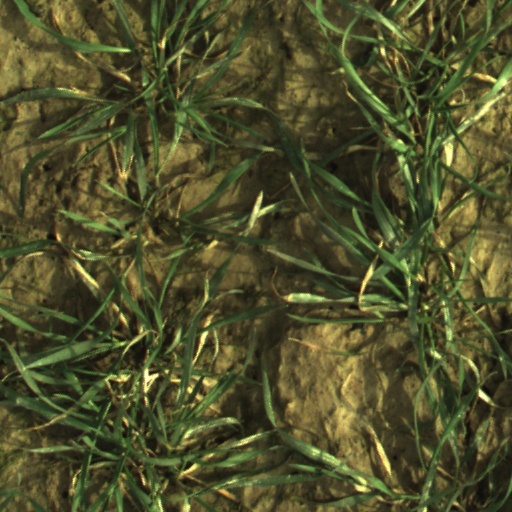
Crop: wheat